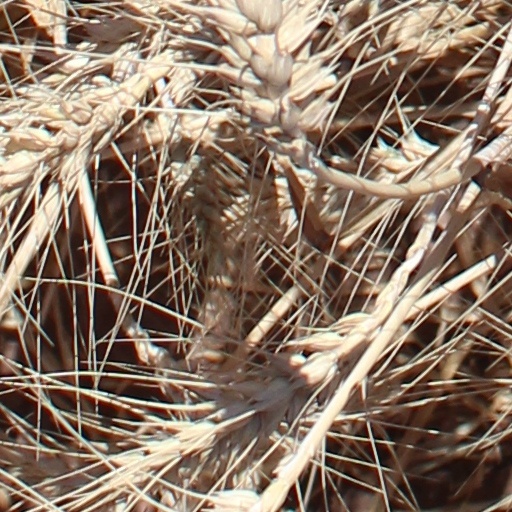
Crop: wheat